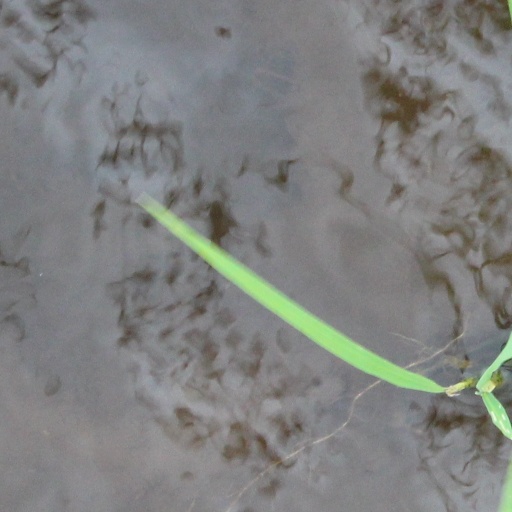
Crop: rice